Flag of Niue

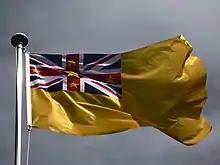
Flag of Niue at the Commonwealth Games, Birmingham, 2022

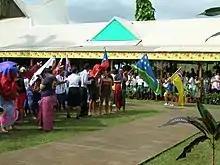
Niue flag visible at right.

The flag of Niue was adopted on 15 October 1975. It consists of the Union Jack in the upper left corner with a star in the middle of the Union Jack and four stars forming a diamond around it. It is very unusual for a flag based on a British ensign design, in having not only a yellow background, but also a defaced Union Jack in the canton. It was designed by Patricia Rex, the wife of the then-Premier Robert Rex.